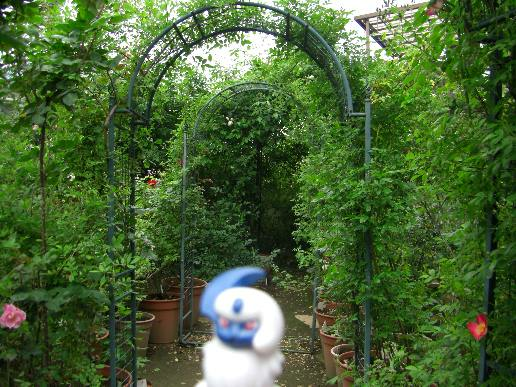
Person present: No